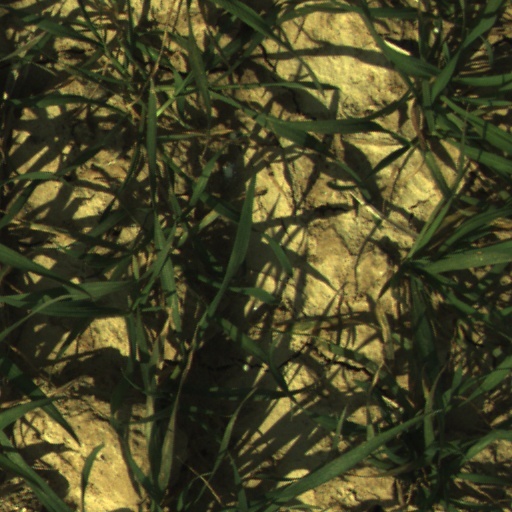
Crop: wheat